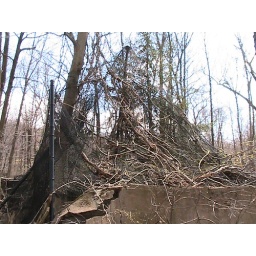
Jungle Habitat bike ride in West Milford, NJ. Old abandoned animal enclosure